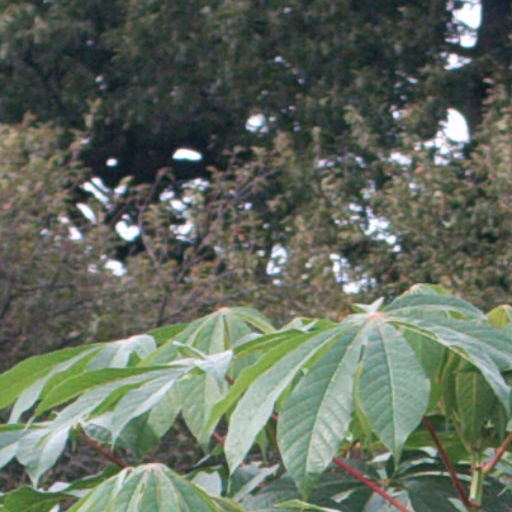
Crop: cassava